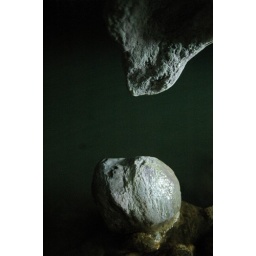
Meager light falls on a stalactite and a round rock inside a river cave in Quezon Province.